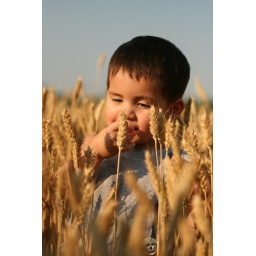
Mathias inside a field near the house